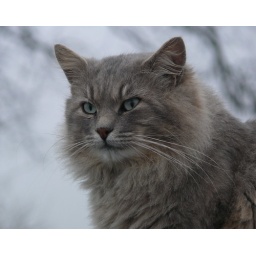
Chewie1119A: "That big yellow light in the sky . . . "